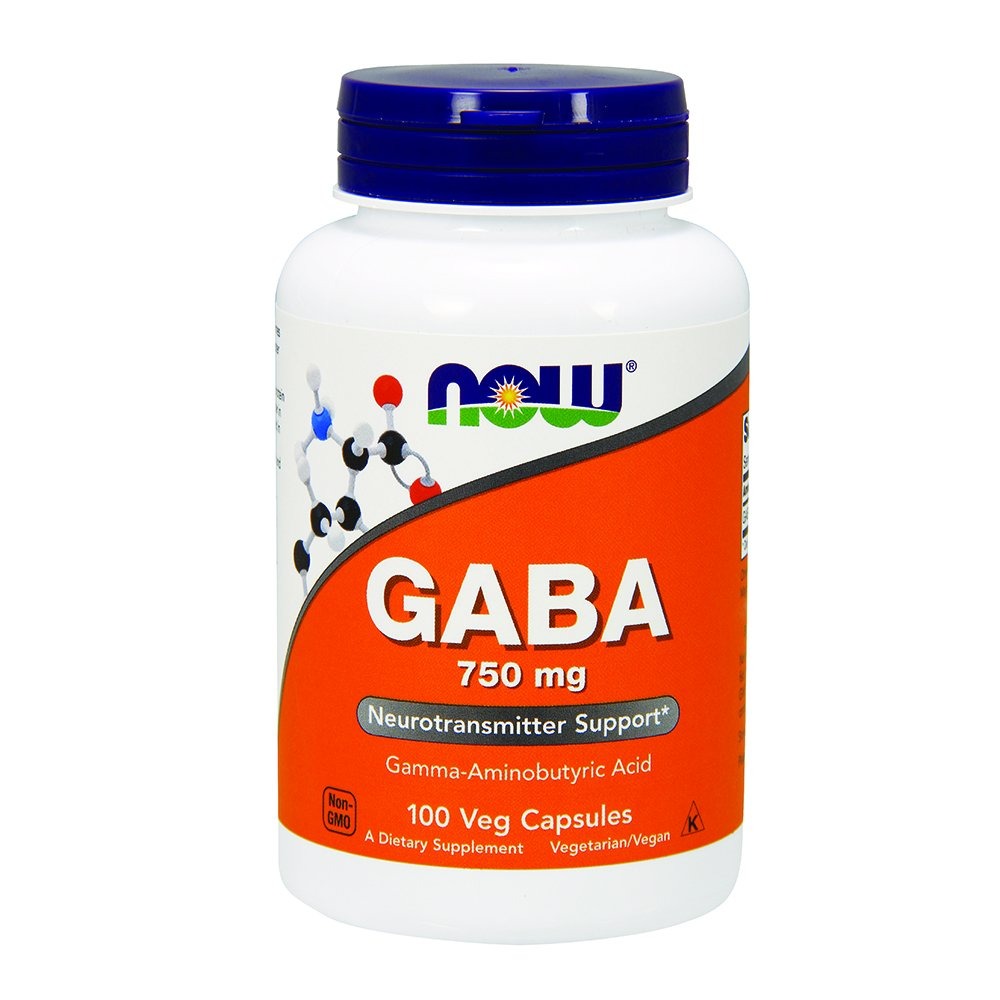
Item Name: NOW GABA 500 mg,100 Veg Capsules
Value: 100.0
Unit: Count

Price: 18.69